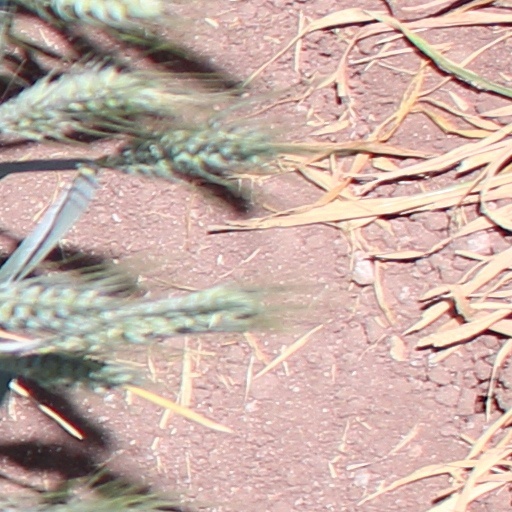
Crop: wheat